Nanglo

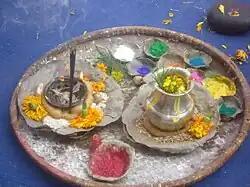
Nanglo is also being used for cultural purposes.

A nanglo is a flat round woven tray made of bamboo used in Nepal. It is traditionally made of thin bamboo strips woven to make a flat surface, then a firm bamboo rim is attached.